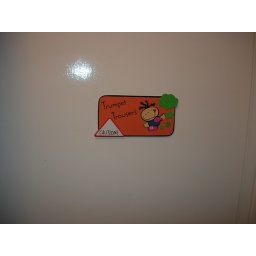
bathroom in Auntie Jean's house